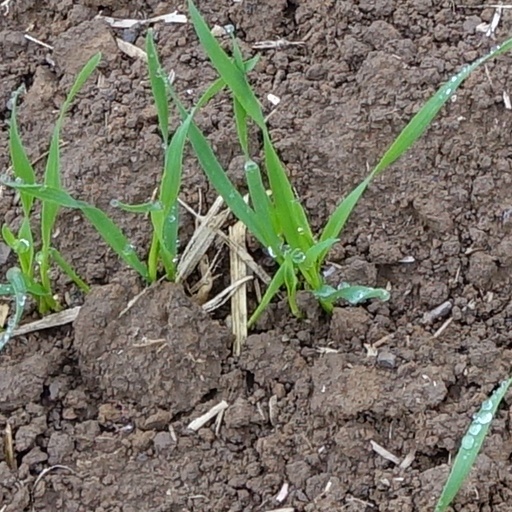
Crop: wheat